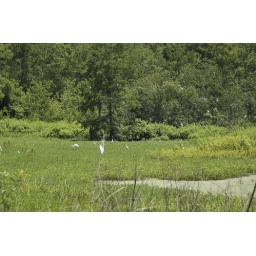
white birds in the field